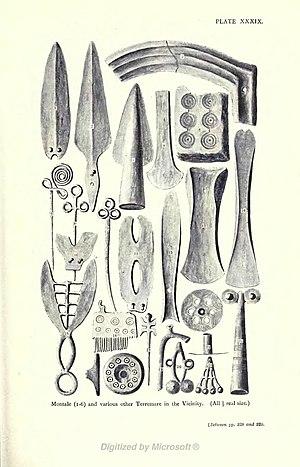
Le IIᵉ millénaire av. J.-C. a débuté le 1ᵉʳ janvier 2000 av. J.-C. et s’est achevé le 31 décembre 1001 av. J.-C. dans le calendrier julien proleptique.